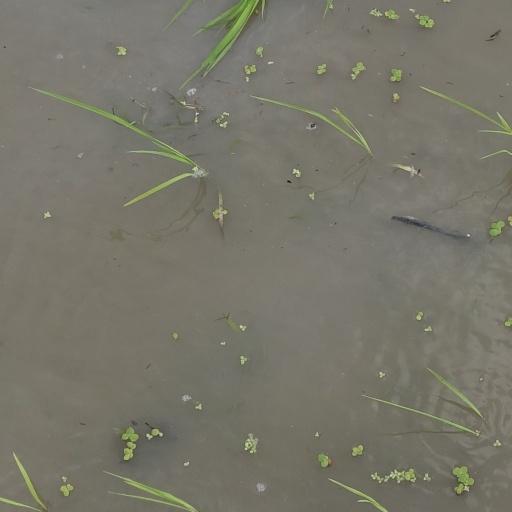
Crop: rice